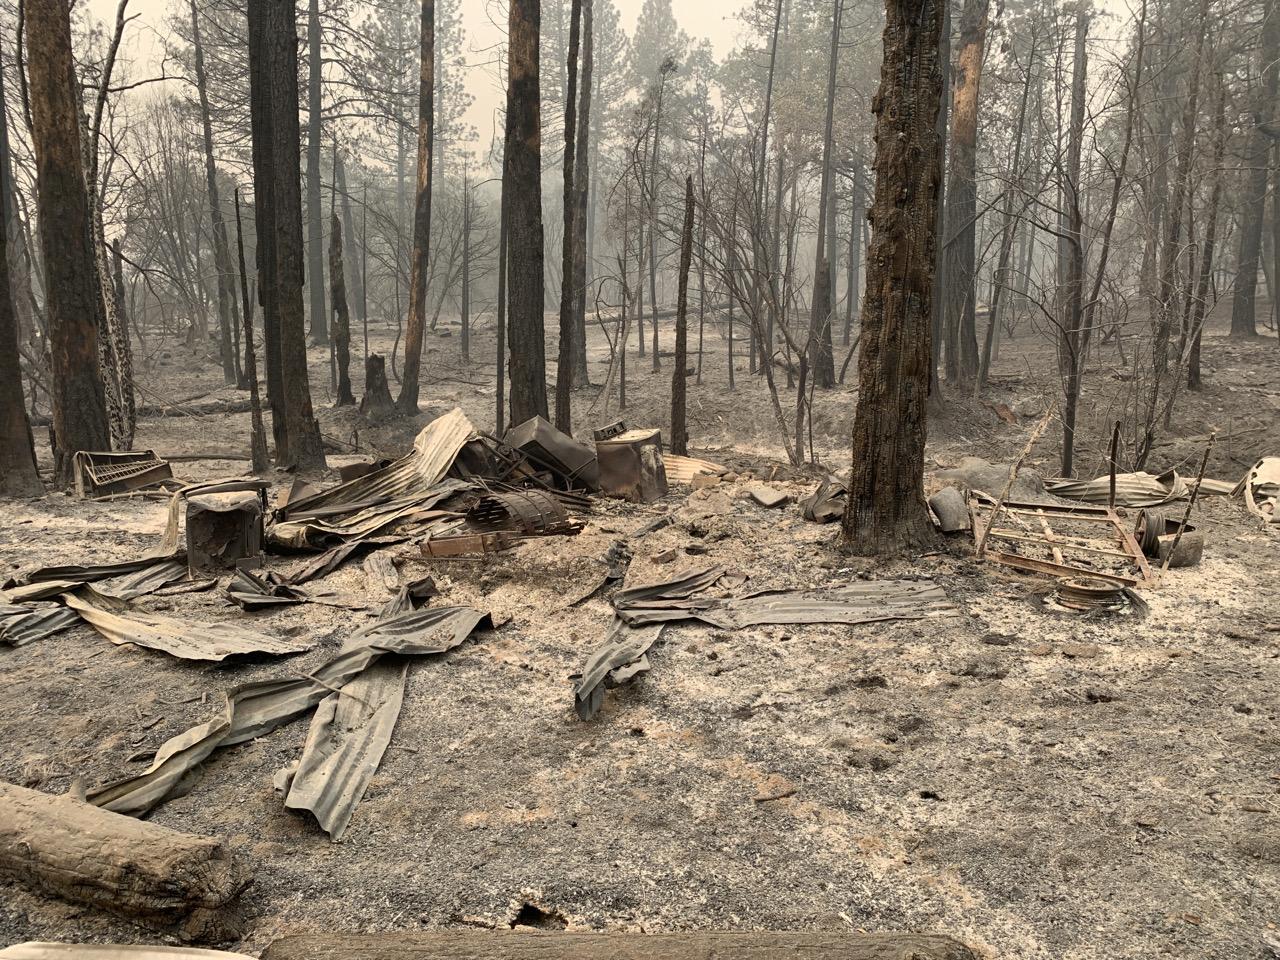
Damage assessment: destroyed